Siuna

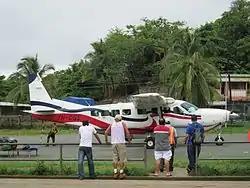
Avianca Nicaragua aircraft at Siuna Airport

Siuna Airport is served by Avianca Nicaragua (La Costeña). The town may be reached by bus on the Managua - Puerto Cabezas Highway or through Waslala on the Matagalpa - Waslala - Siuna road. The bus from Managua to Siuna takes 12 hours through Rio Blanco on the Puerto Cabezas road. Siuna is located from Waslala and takes about 6 hours by bus.